John Cooper Clarke

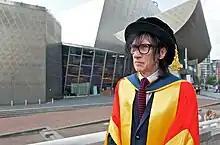
Clarke receives an honorary doctorate from the University of Salford, 2013

In July 2013 Clarke was awarded an honorary doctorate of arts by the University of Salford in "acknowledgement of a career which has spanned five decades, bringing poetry to non-traditional audiences and influencing musicians and comedians". Upon receipt, Clarke commented: "Now I'm a doctor, finally my dream of opening a cosmetic surgery business can become a reality."